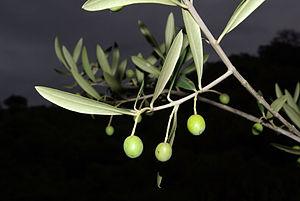
Olea cerasiformis est une espèce endémique des îles Canaries appartenant au genre Olea.
La section Olea rassemble des plantes appartenant au sous-genre Olea et au genre Olea. Le travail de révision de P.S. Green a réorganisé complètement la taxonomie du genre Olea laquelle est reprise par des publications récentes.
Le sous-genre Olea rassemble des plantes appartenant au genre Olea. Le travail de révision de P.S. Green a réorganisé complètement la taxonomie du genre Olea laquelle est reprise par des publications récentes.